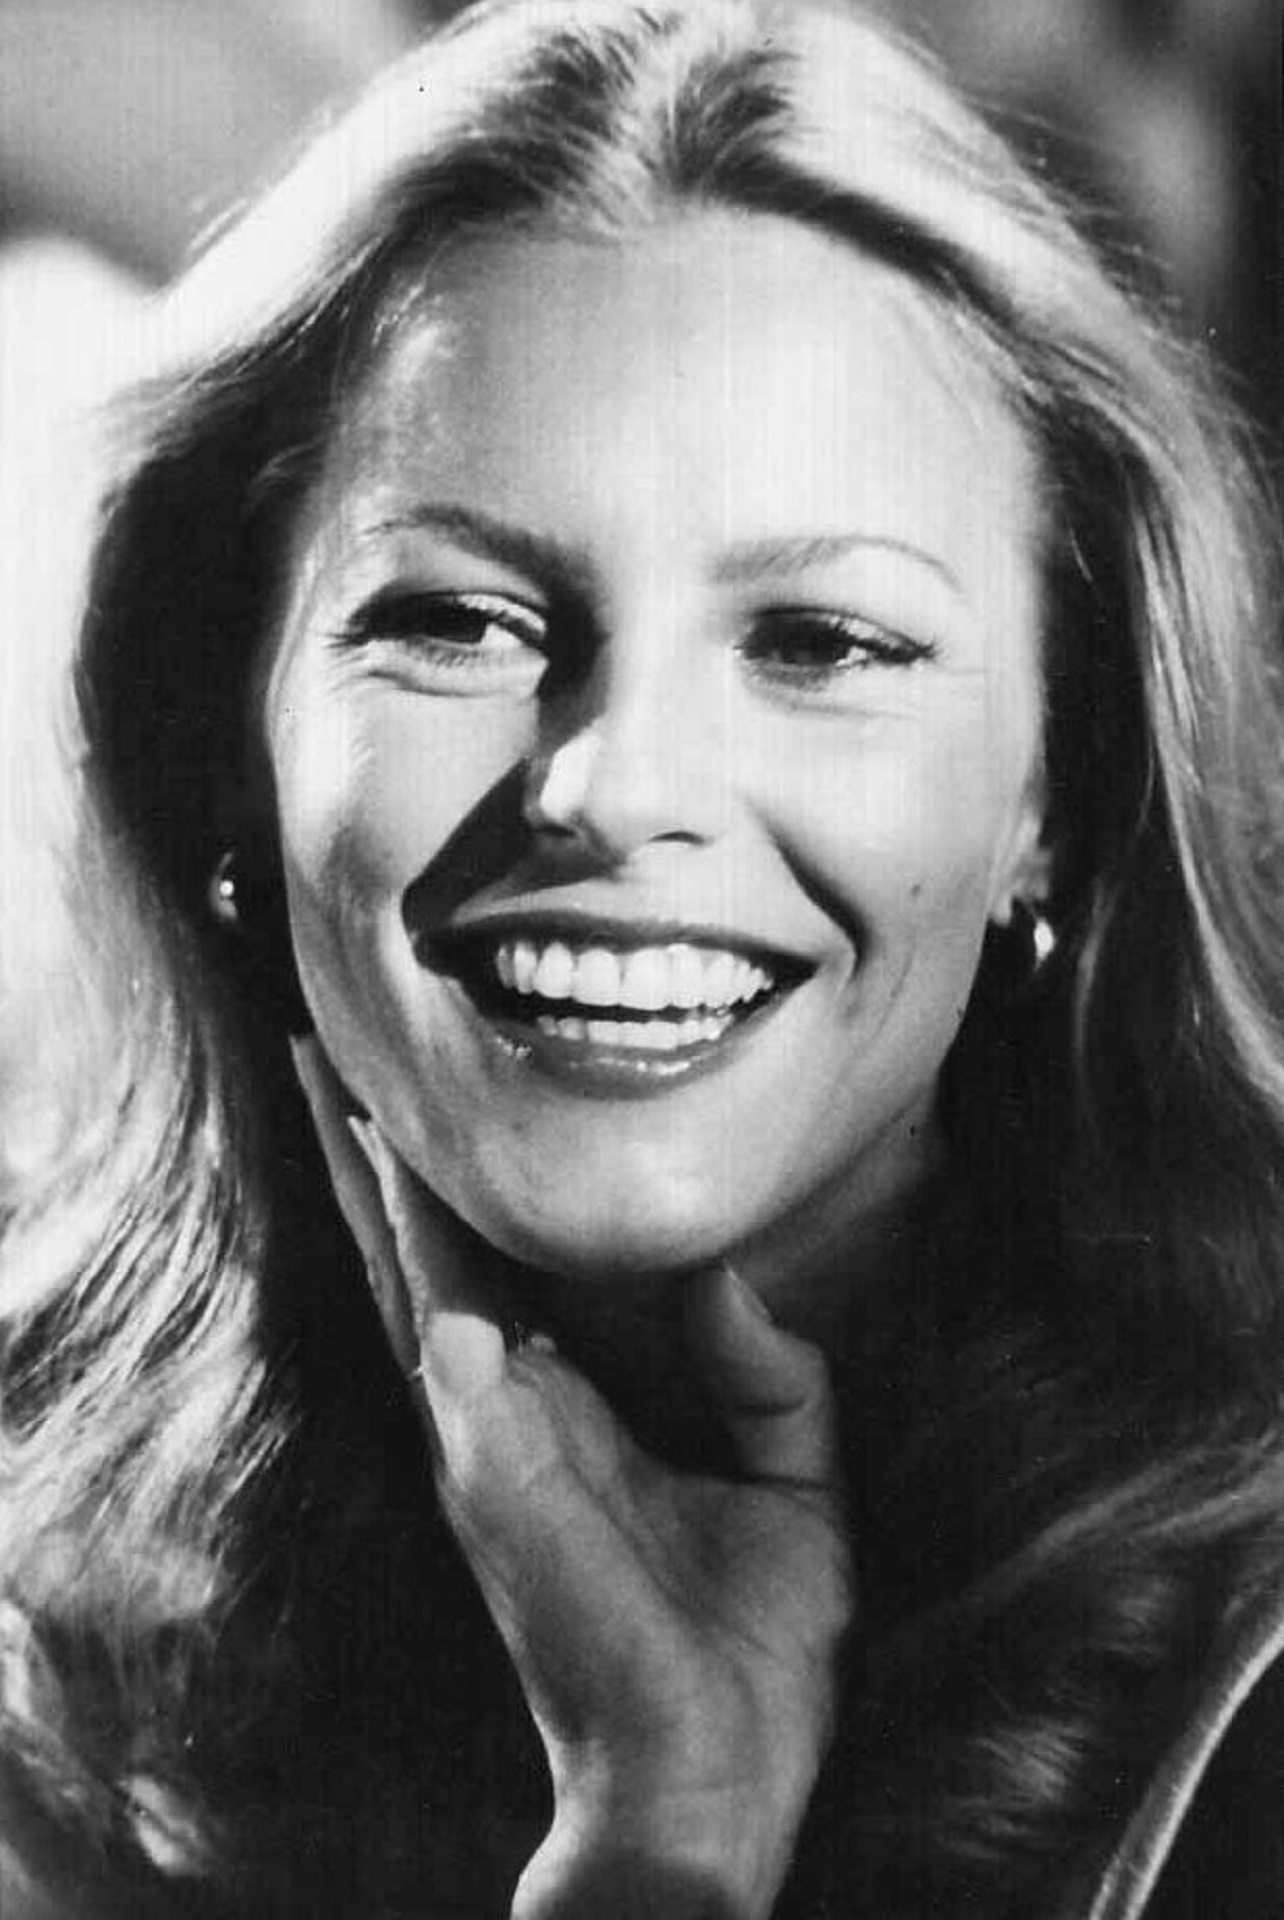
person, black and white, photography, vintage, star, hollywood, singer, portrait, model, television, tv, monochrome, lady, facial expression, hairstyle, smile, face, stage, sketch, drawing, head, series, author, entertainment, emotion, broadway, actress, photo shoot, monochrome photography, portrait photography, art model, supermodel, charlie's angels, cheryl ladd